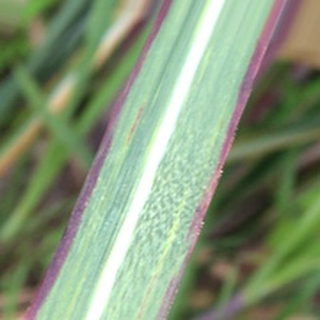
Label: sugarcane_bacterial_blight